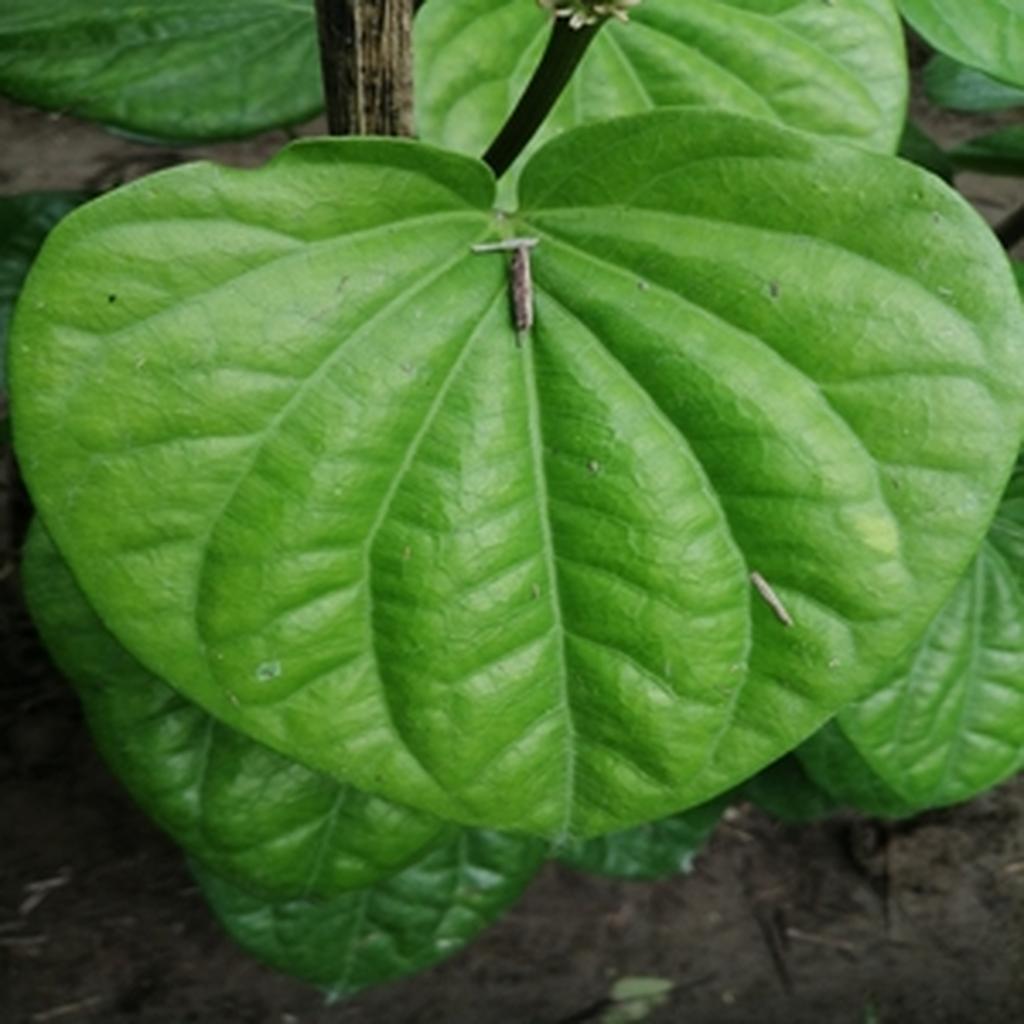
Label: Healthy_Leaf